Kursaal (novel)

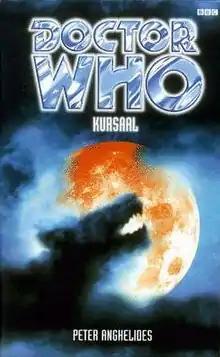

Kursaal is an original novel written by Peter Anghelides and based on the long-running British science fiction television series "Doctor Who". It features the Eighth Doctor and Sam.